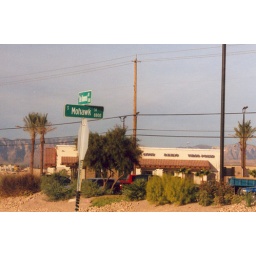
The coolest thing in the dumbass city of Las Vegas. A punk rock street sign.